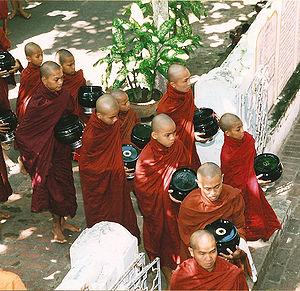
Bhikshu, IAST Bhikṣu, mot sanskrit ; en tibétain, pour les novices, Getsul au masculin et Getsulma au féminin, pour les moines pleinement ordonnés Gelong au masculin et Gelongma au féminin ; signifie littéralement : mendiant ; dans le bouddhisme, ce terme désigne les moines, du fait qu'ils ne peuvent, en principe, mettre de côté de la nourriture, mais doivent la quêter. Les moines et nonnes constituent le sangha.